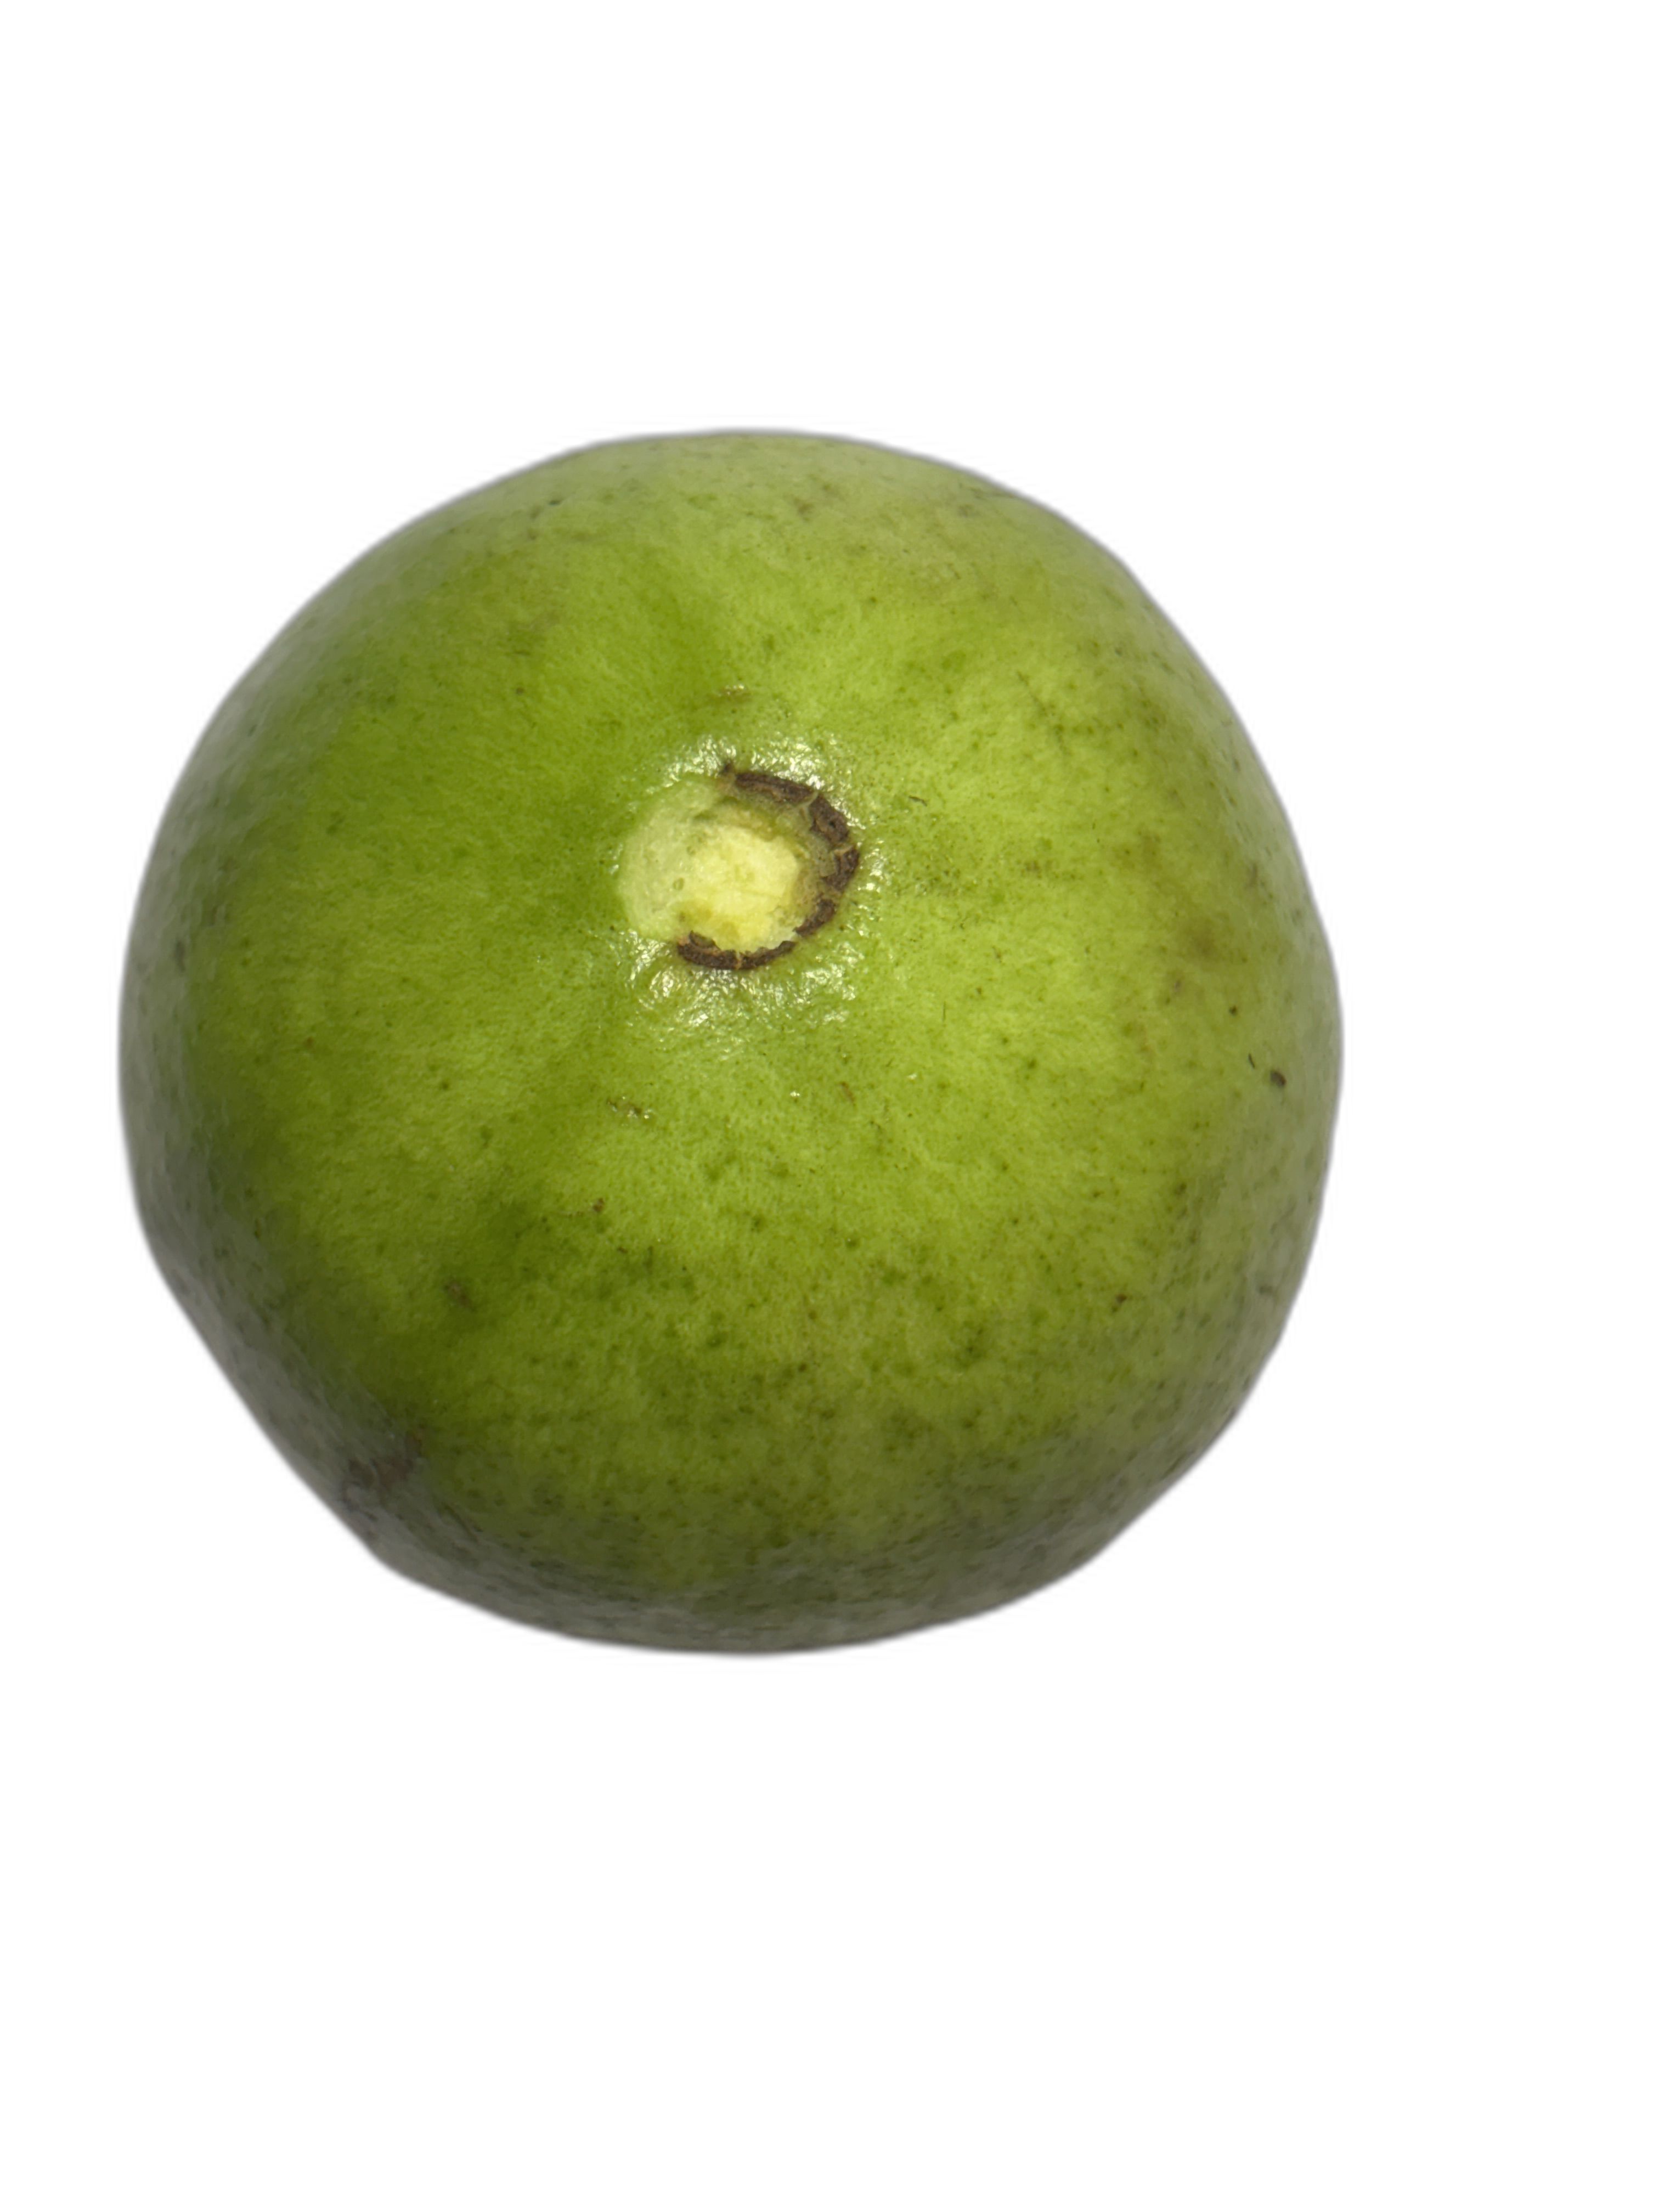
Plant part: fruit
Disease: Healthy